Marching regiment

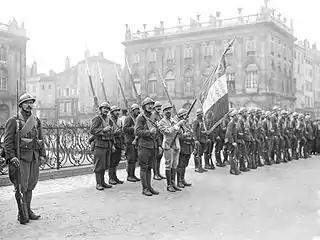
Revue of the Marching Regiment of the Foreign Legion RMLE, in November 1918, at Nancy.

Less than a year from the beginning of first world war, the government decided on 25 January 1912, to constitute 40 Marching Battalions, as in 2 Marching Battalion by military region. They were formed of new recruits, reserve soldiers in the depot of garrisons and the wounded medically refit for service.